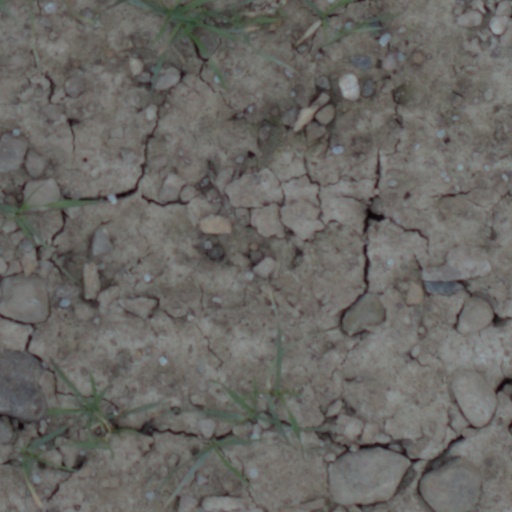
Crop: wheat